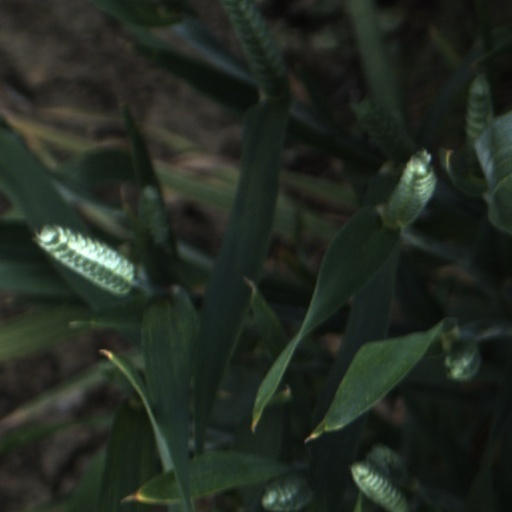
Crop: wheat